Røros Line

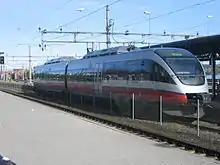
Class 93 diesel multiple unit at Hamar Station. These have been used on the Røros Line since their introduction in 2000

As the Røros Line lacks electrification, all trains operating on the line use diesel traction. This means that both express passenger and freight trains between Oslo and Trondheim use the Dovre Line. The main use of the Røros Line are regional passenger trains, operated using Class 92 and Class 93 diesel multiple units operated by SJ Norge. As of 2015 there are two through trains which run from Trondheim to Hamar, with a travel time of 6 hours. There is one additional train which runs once between Trondheim and Røros, taking 2 hours and 30 minutes, and four trains which run between Røros and Hamar, taking 3 hours and 20 minutes. Large parts of the day there are therefore a two-hour headway between Hamar and Røros.